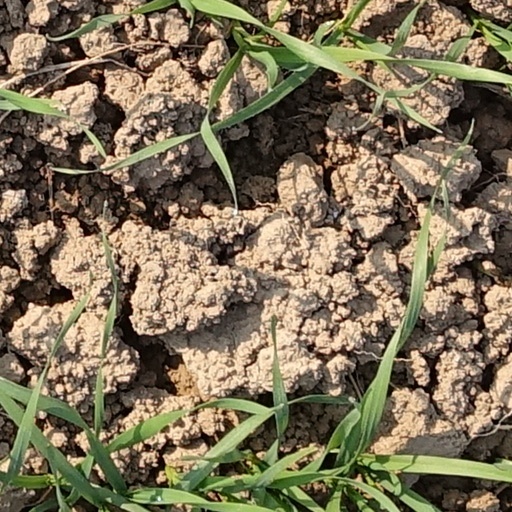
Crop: wheat